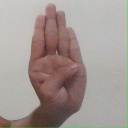
अक्षर: ब